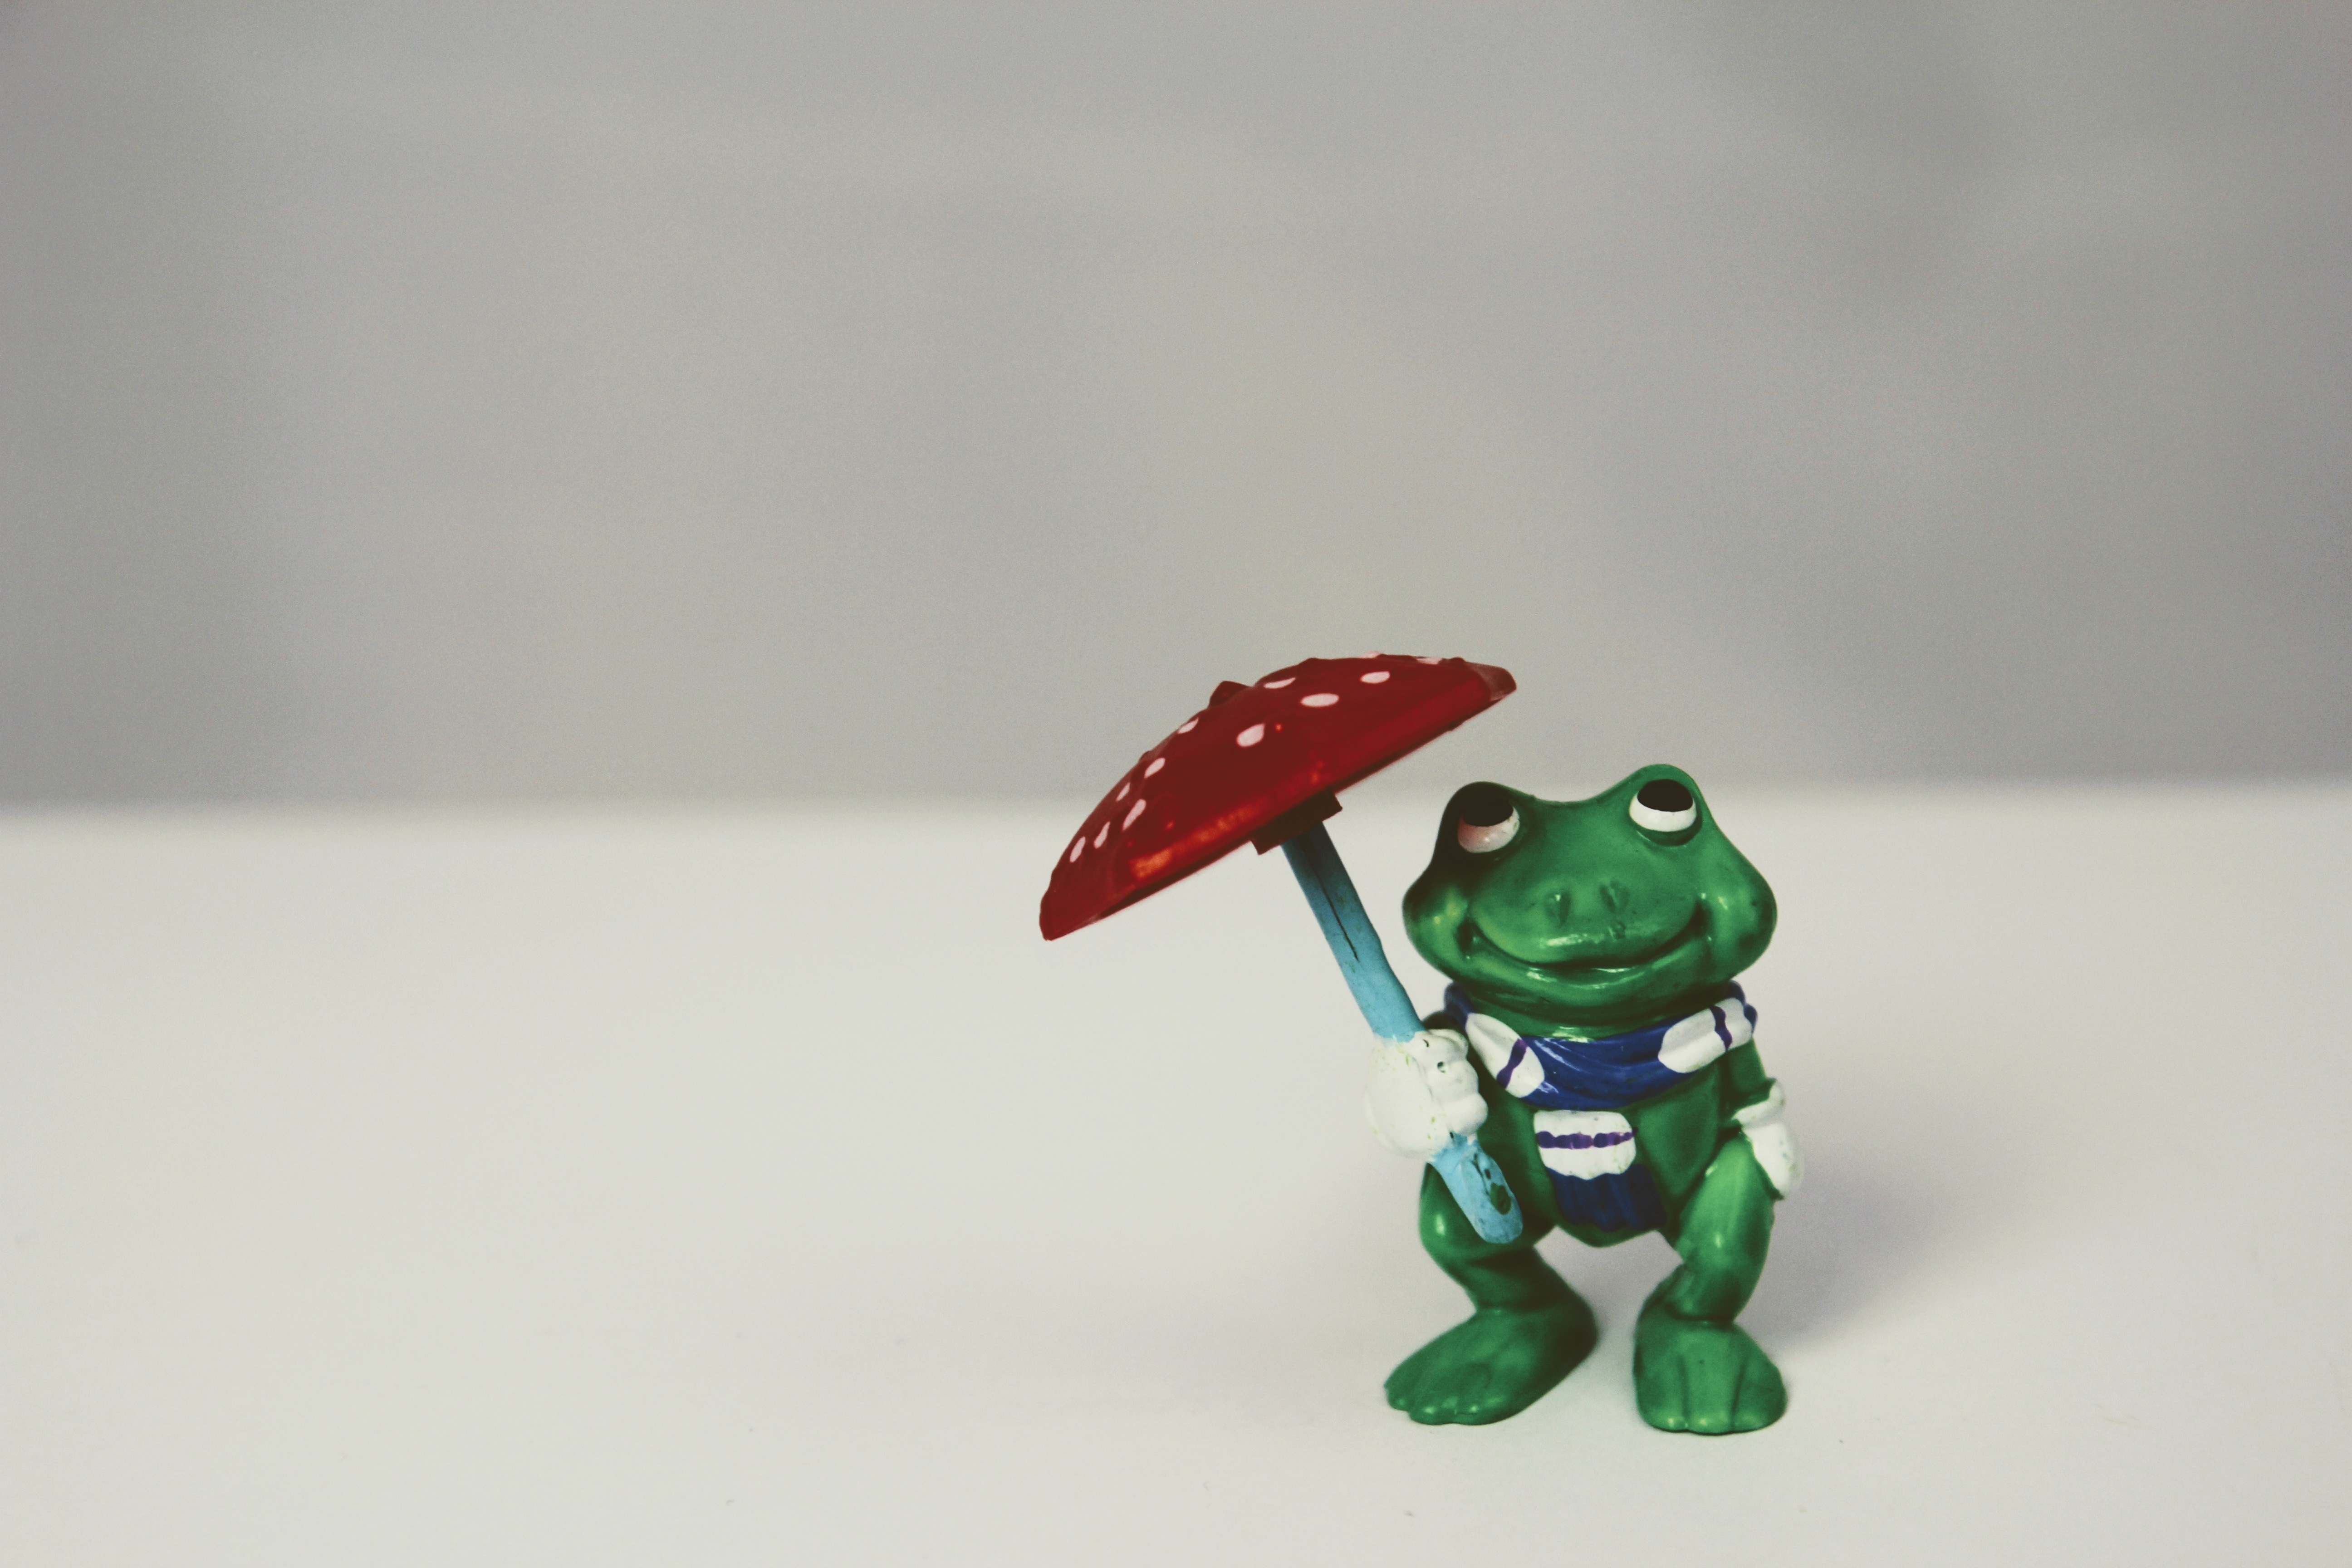
screen, isolated, green, frog, toy, miniature, figurine, green frog, weatherman, army men